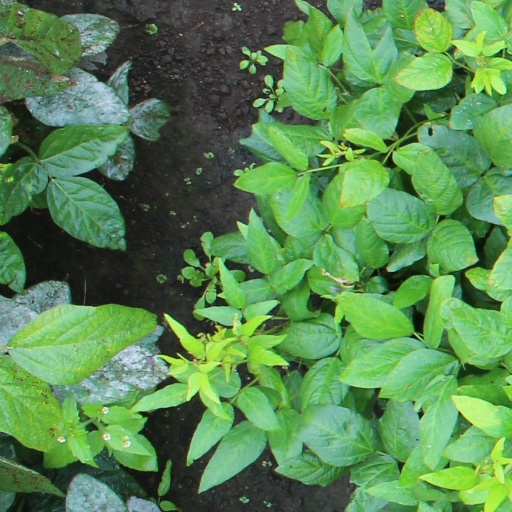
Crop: soybean